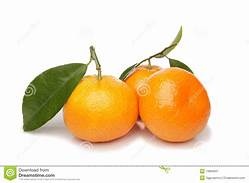
Label: mandarine